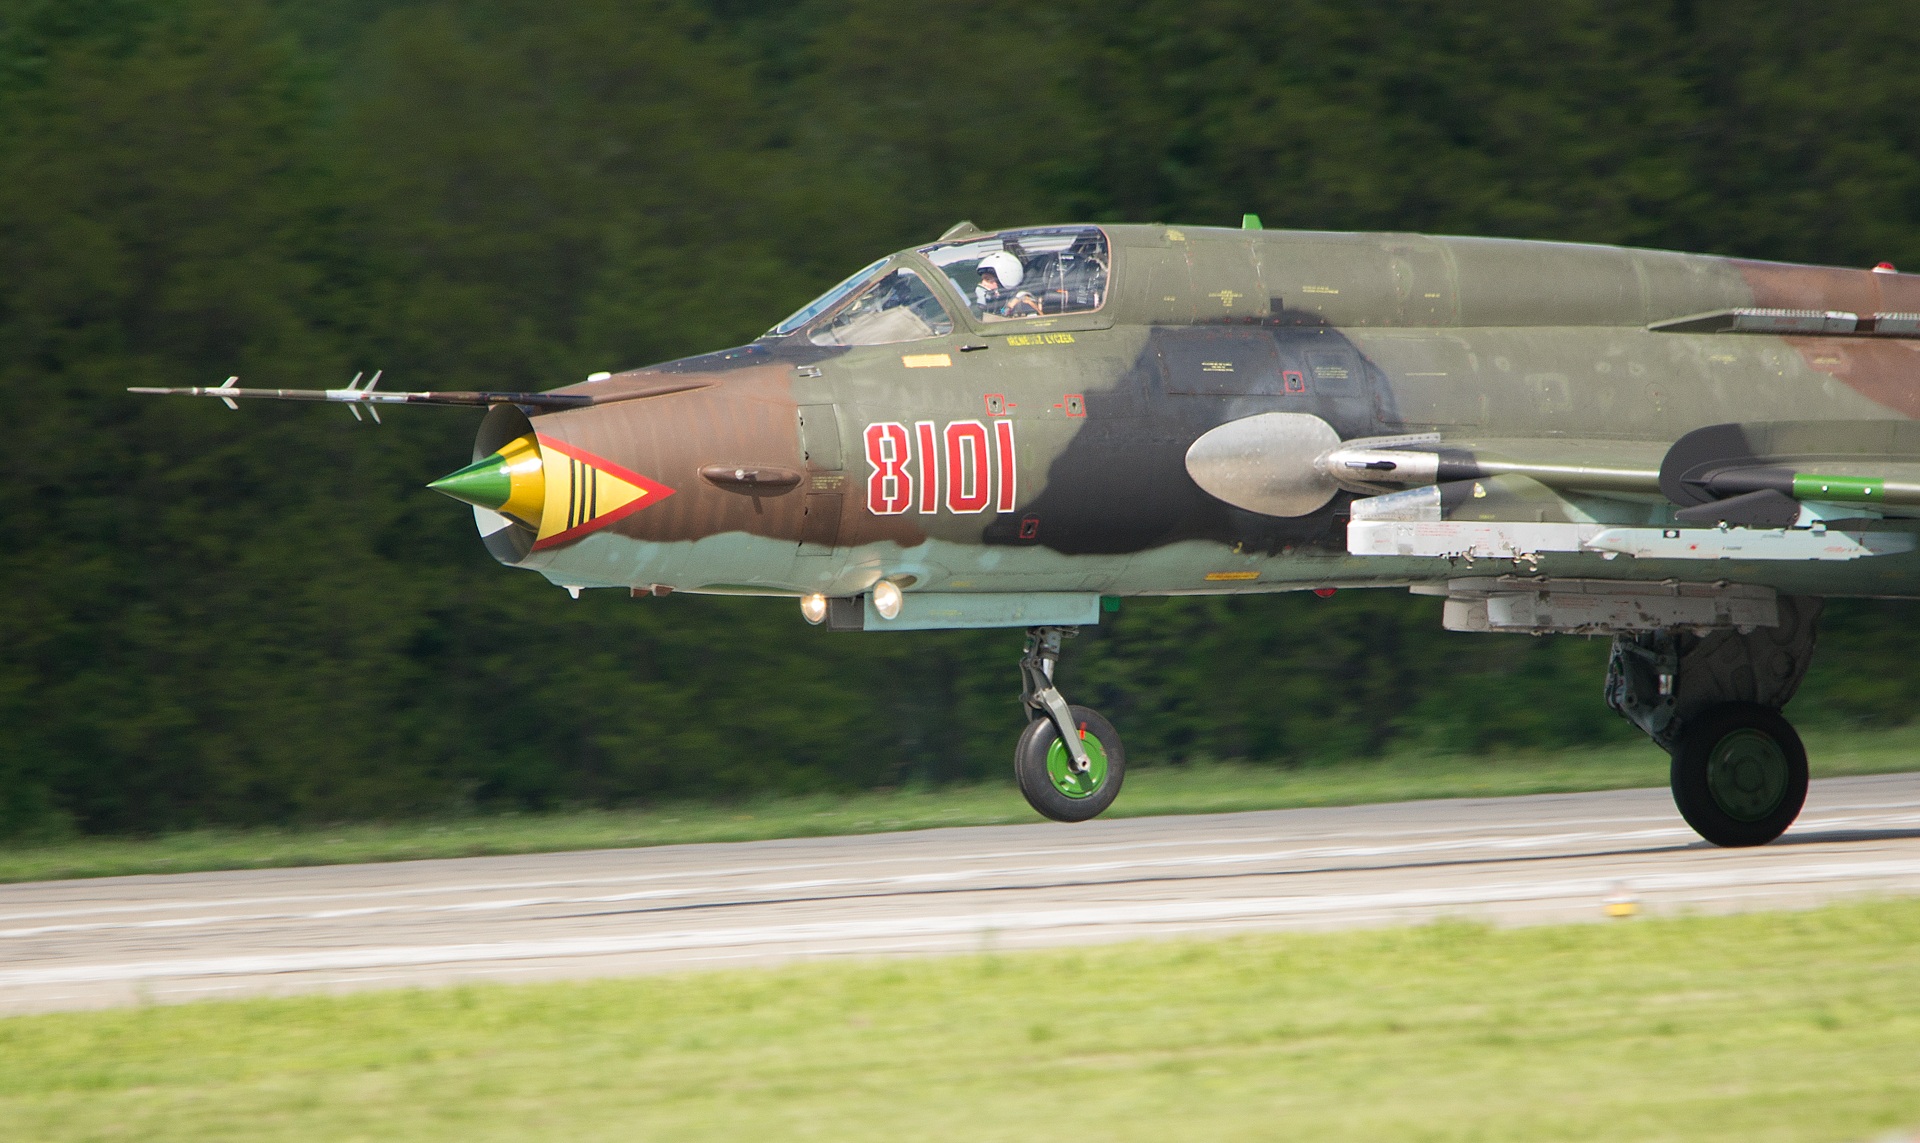
airplane, aircraft, vehicle, aviation, flight, airshow, shows, the plane, air force, jet aircraft, fighter aircraft, military aircraft, atmosphere of earth, su, su 27